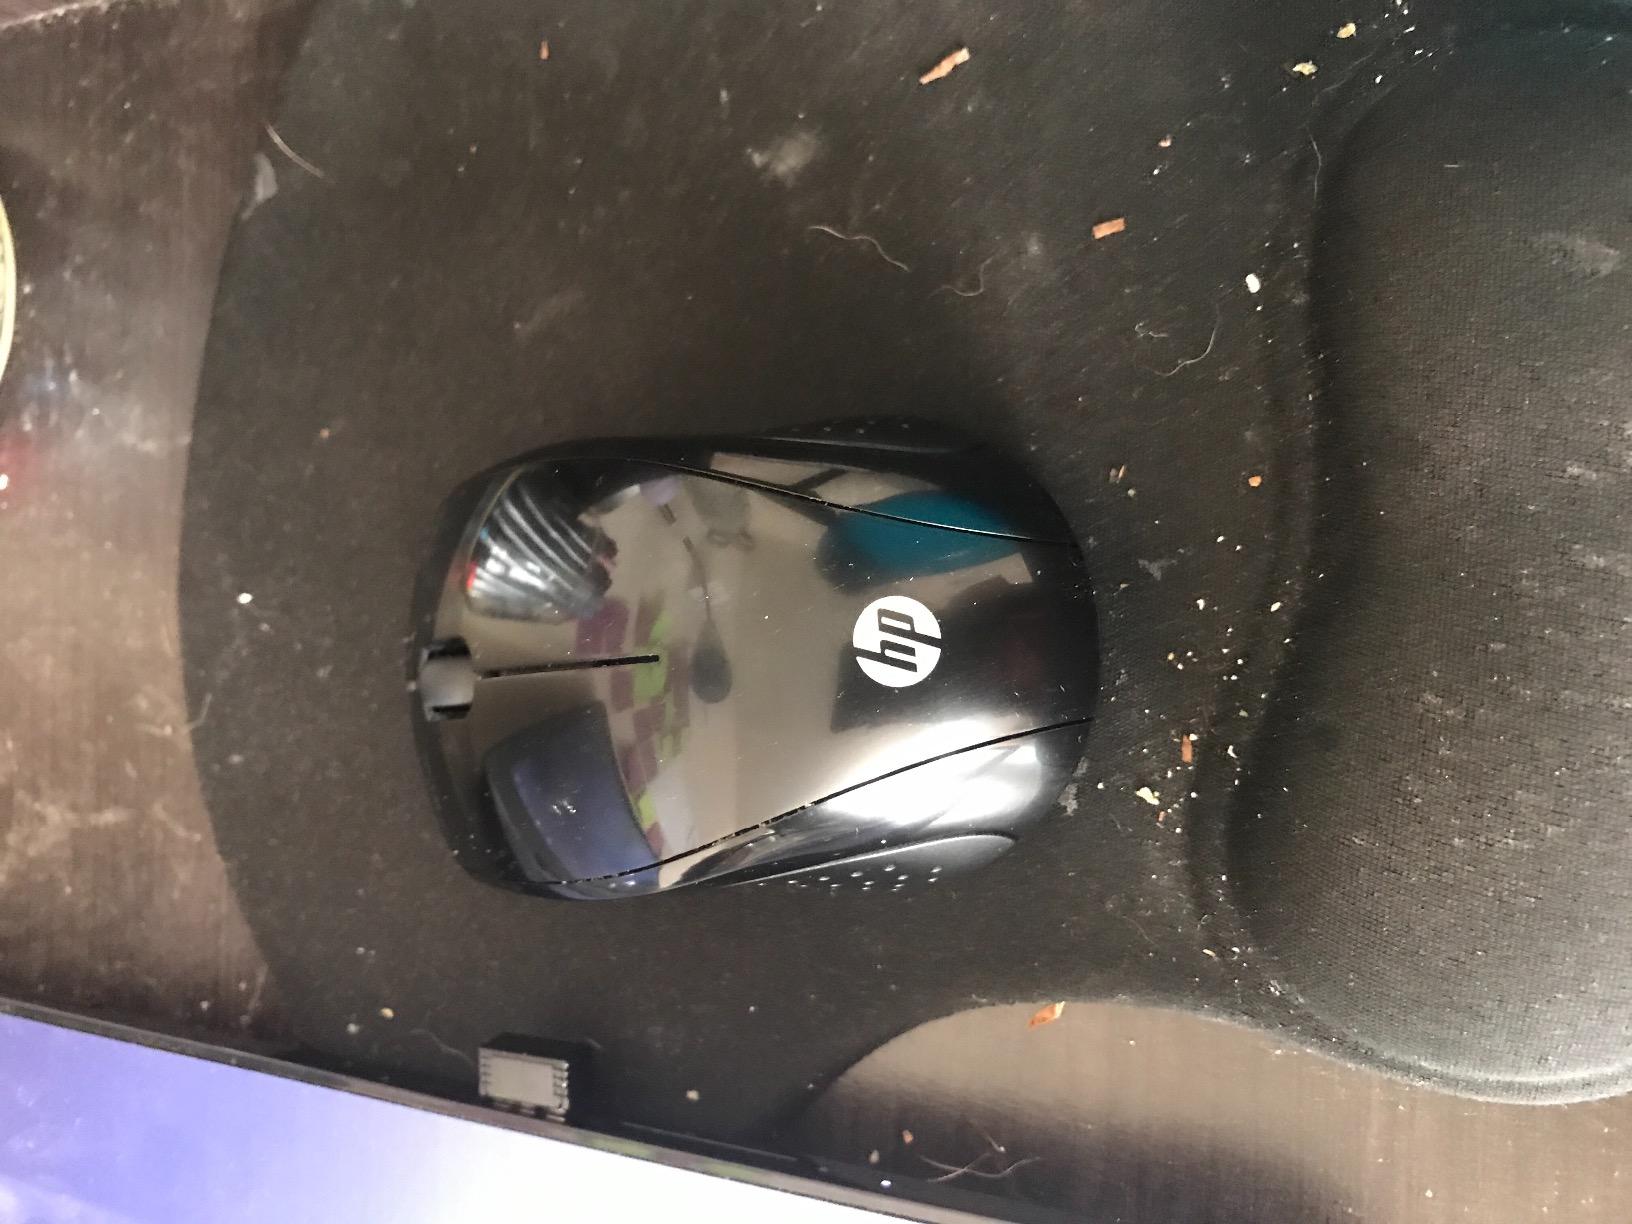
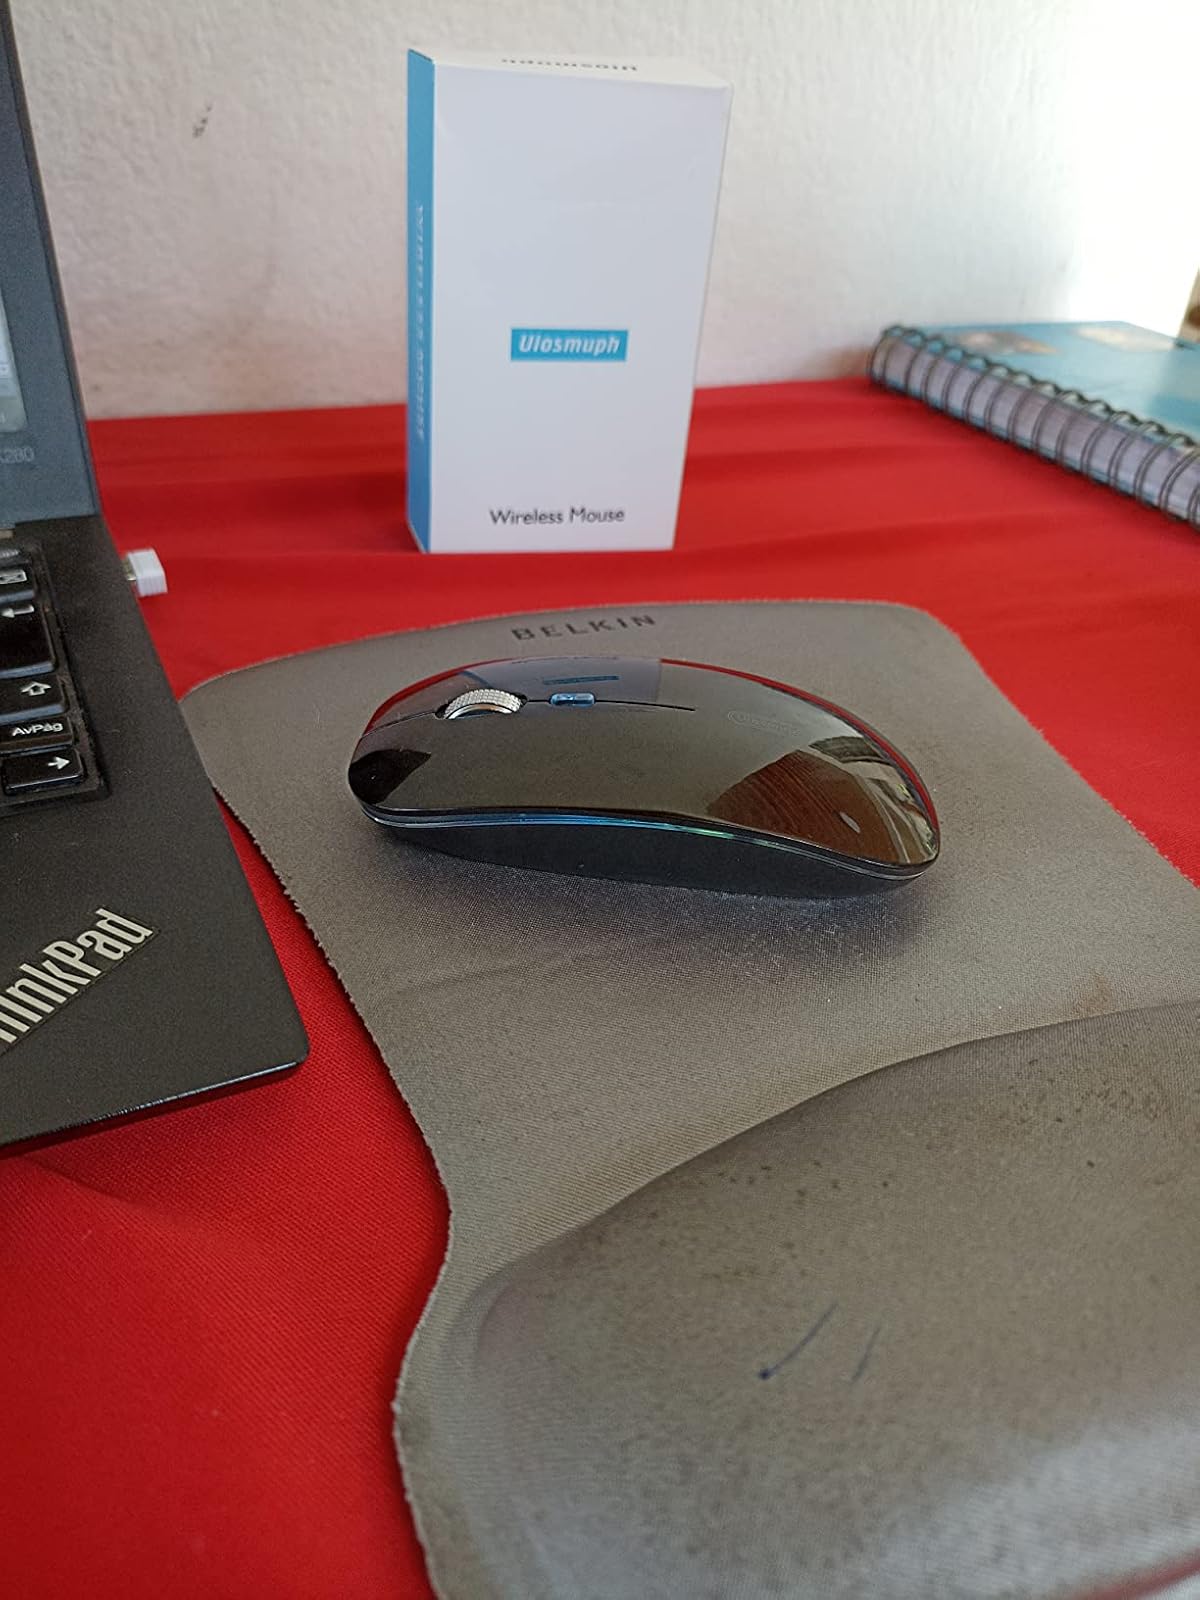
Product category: mouse
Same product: no